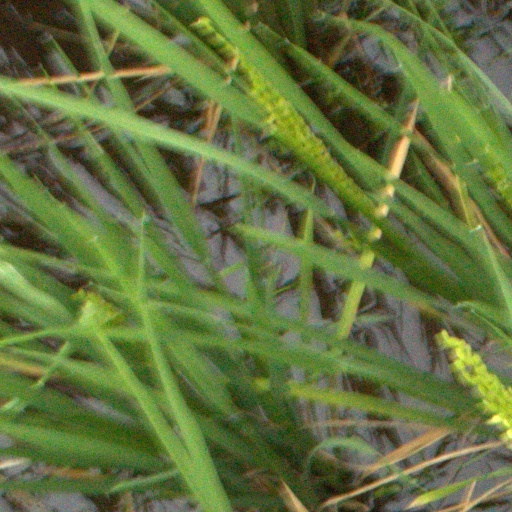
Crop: rice